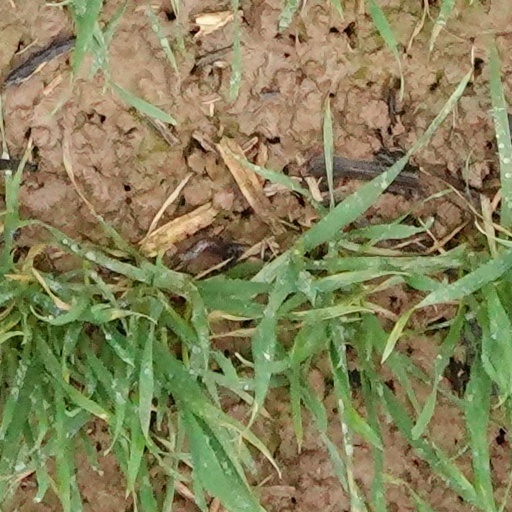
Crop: wheat